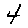
Label: 4